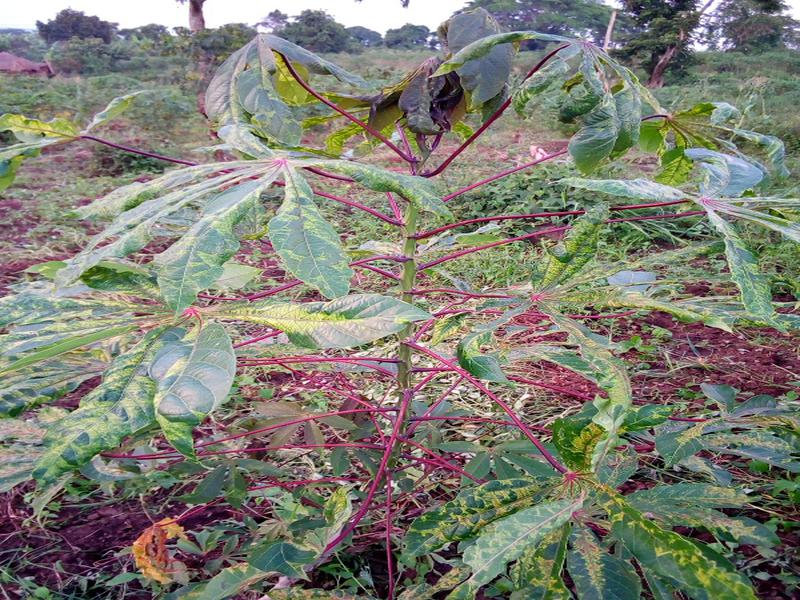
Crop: cassava
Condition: mosaic_disease